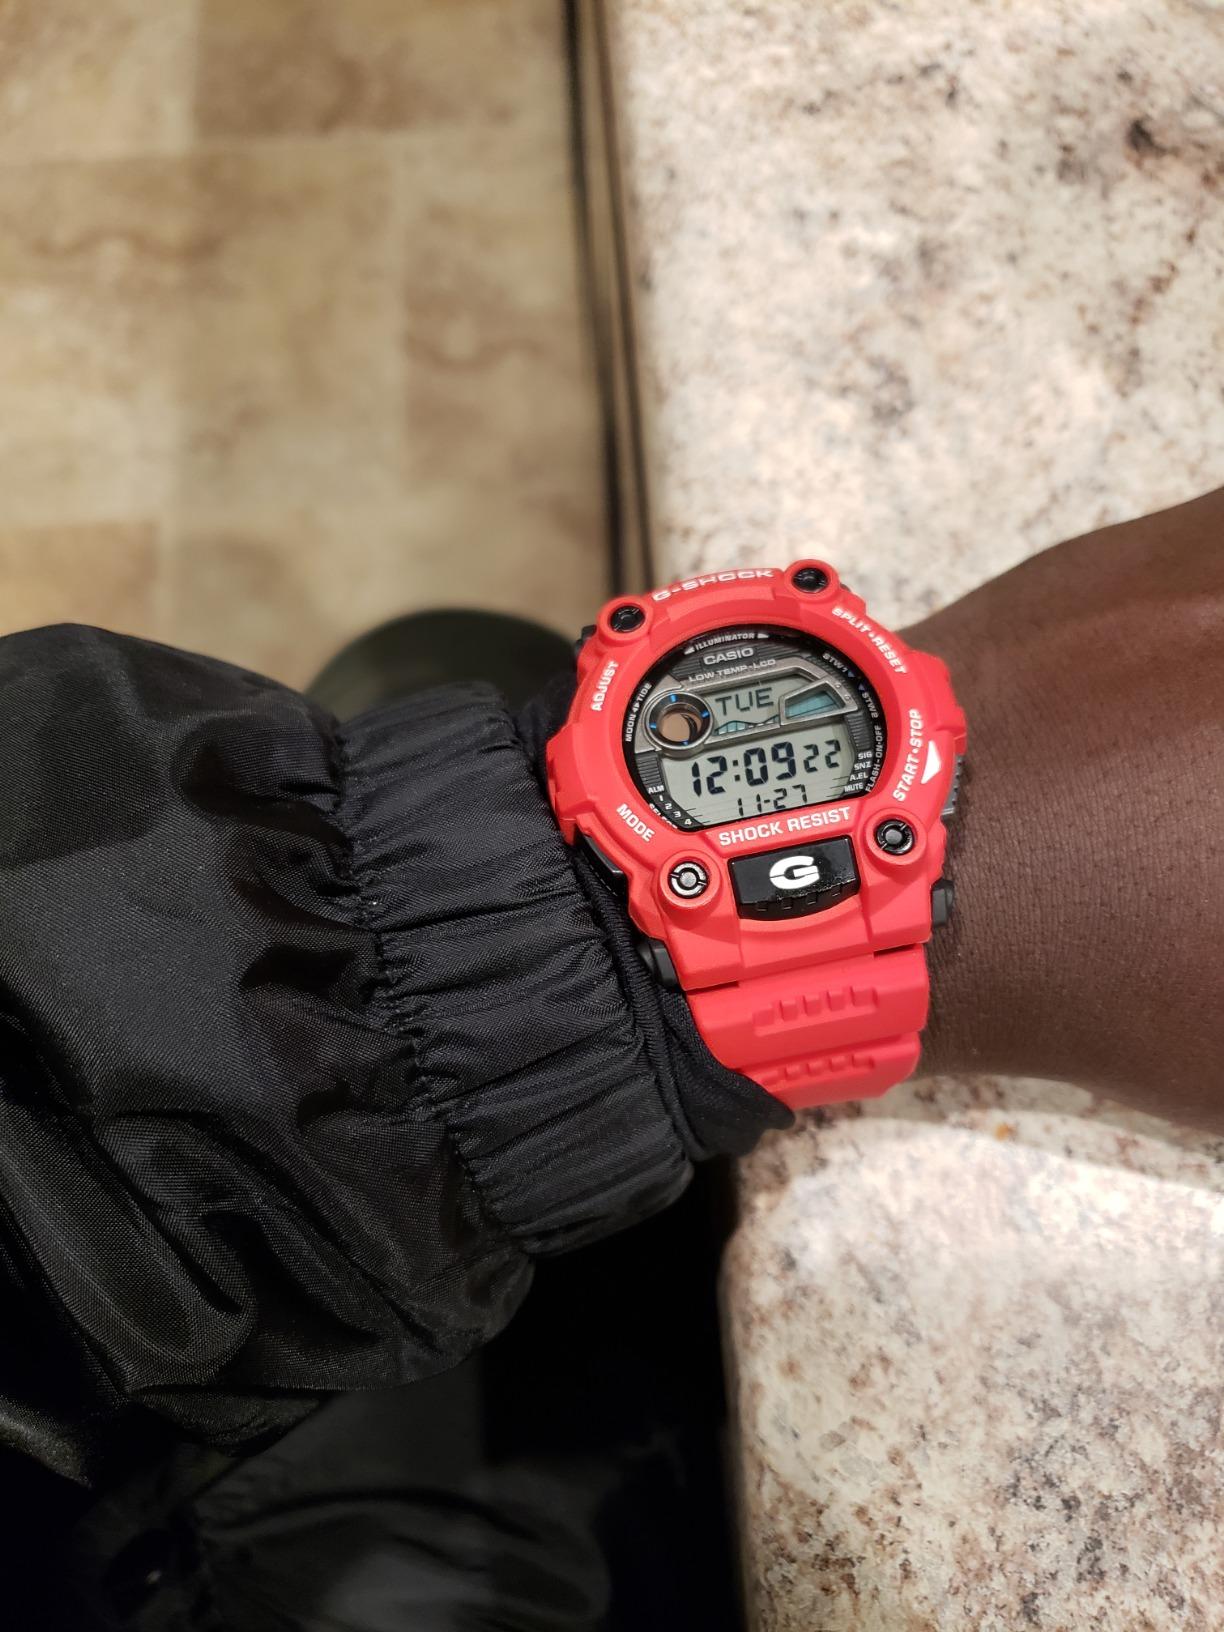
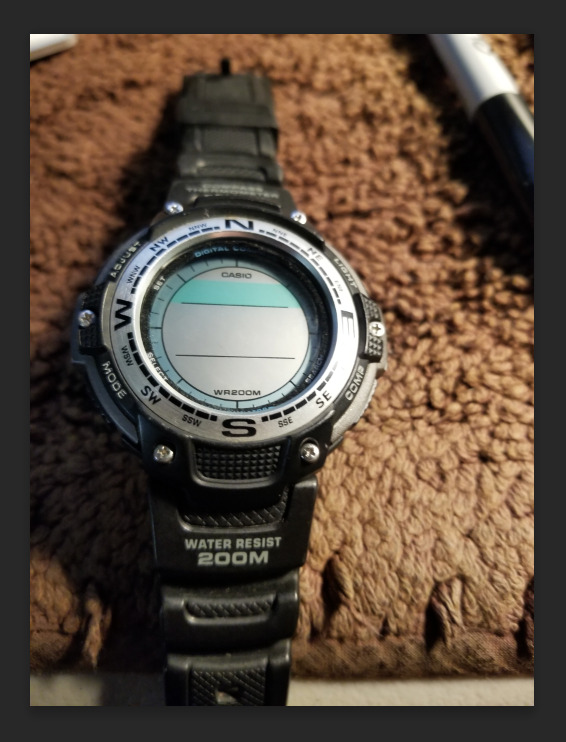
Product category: accessories_watch
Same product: no